Giuseppe Scarlatti

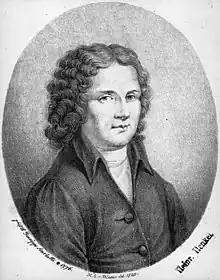
1820 lithograph of Giuseppe Scarlatti by Heinrich E. Winter

Giuseppe Scarlatti (1718 or 18 June 1723, Naples – 17 August 1777, Vienna) was a composer of "opere serie" and "opere buffe". He worked in Rome from 1739 to 1741, and from 1752 to 1754 in Florence, Pisa, Lucca and Turin. From 1752 to 1754, and again from 1756 to 1759, he worked in Venice and for short periods in Milan and Barcelona. In 1760 he moved to Vienna, where he enjoyed the friendship of Christoph Willibald Gluck. "The third most important musician of his clan", it is still uncertain whether he was born on 18 June 1723 (to Tommaso Scarlatti, c.1669-1760) as the nephew of Alessandro or in 1718 as nephew of Domenico. Giuseppe Scarlatti was married to the Viennese singer Barbara Stabili who died about 1753. By 1767 he had married Antonia Lefebvre, who that year bore him a son; she died three years later. Scarlatti died intestate in 1777 in Vienna.